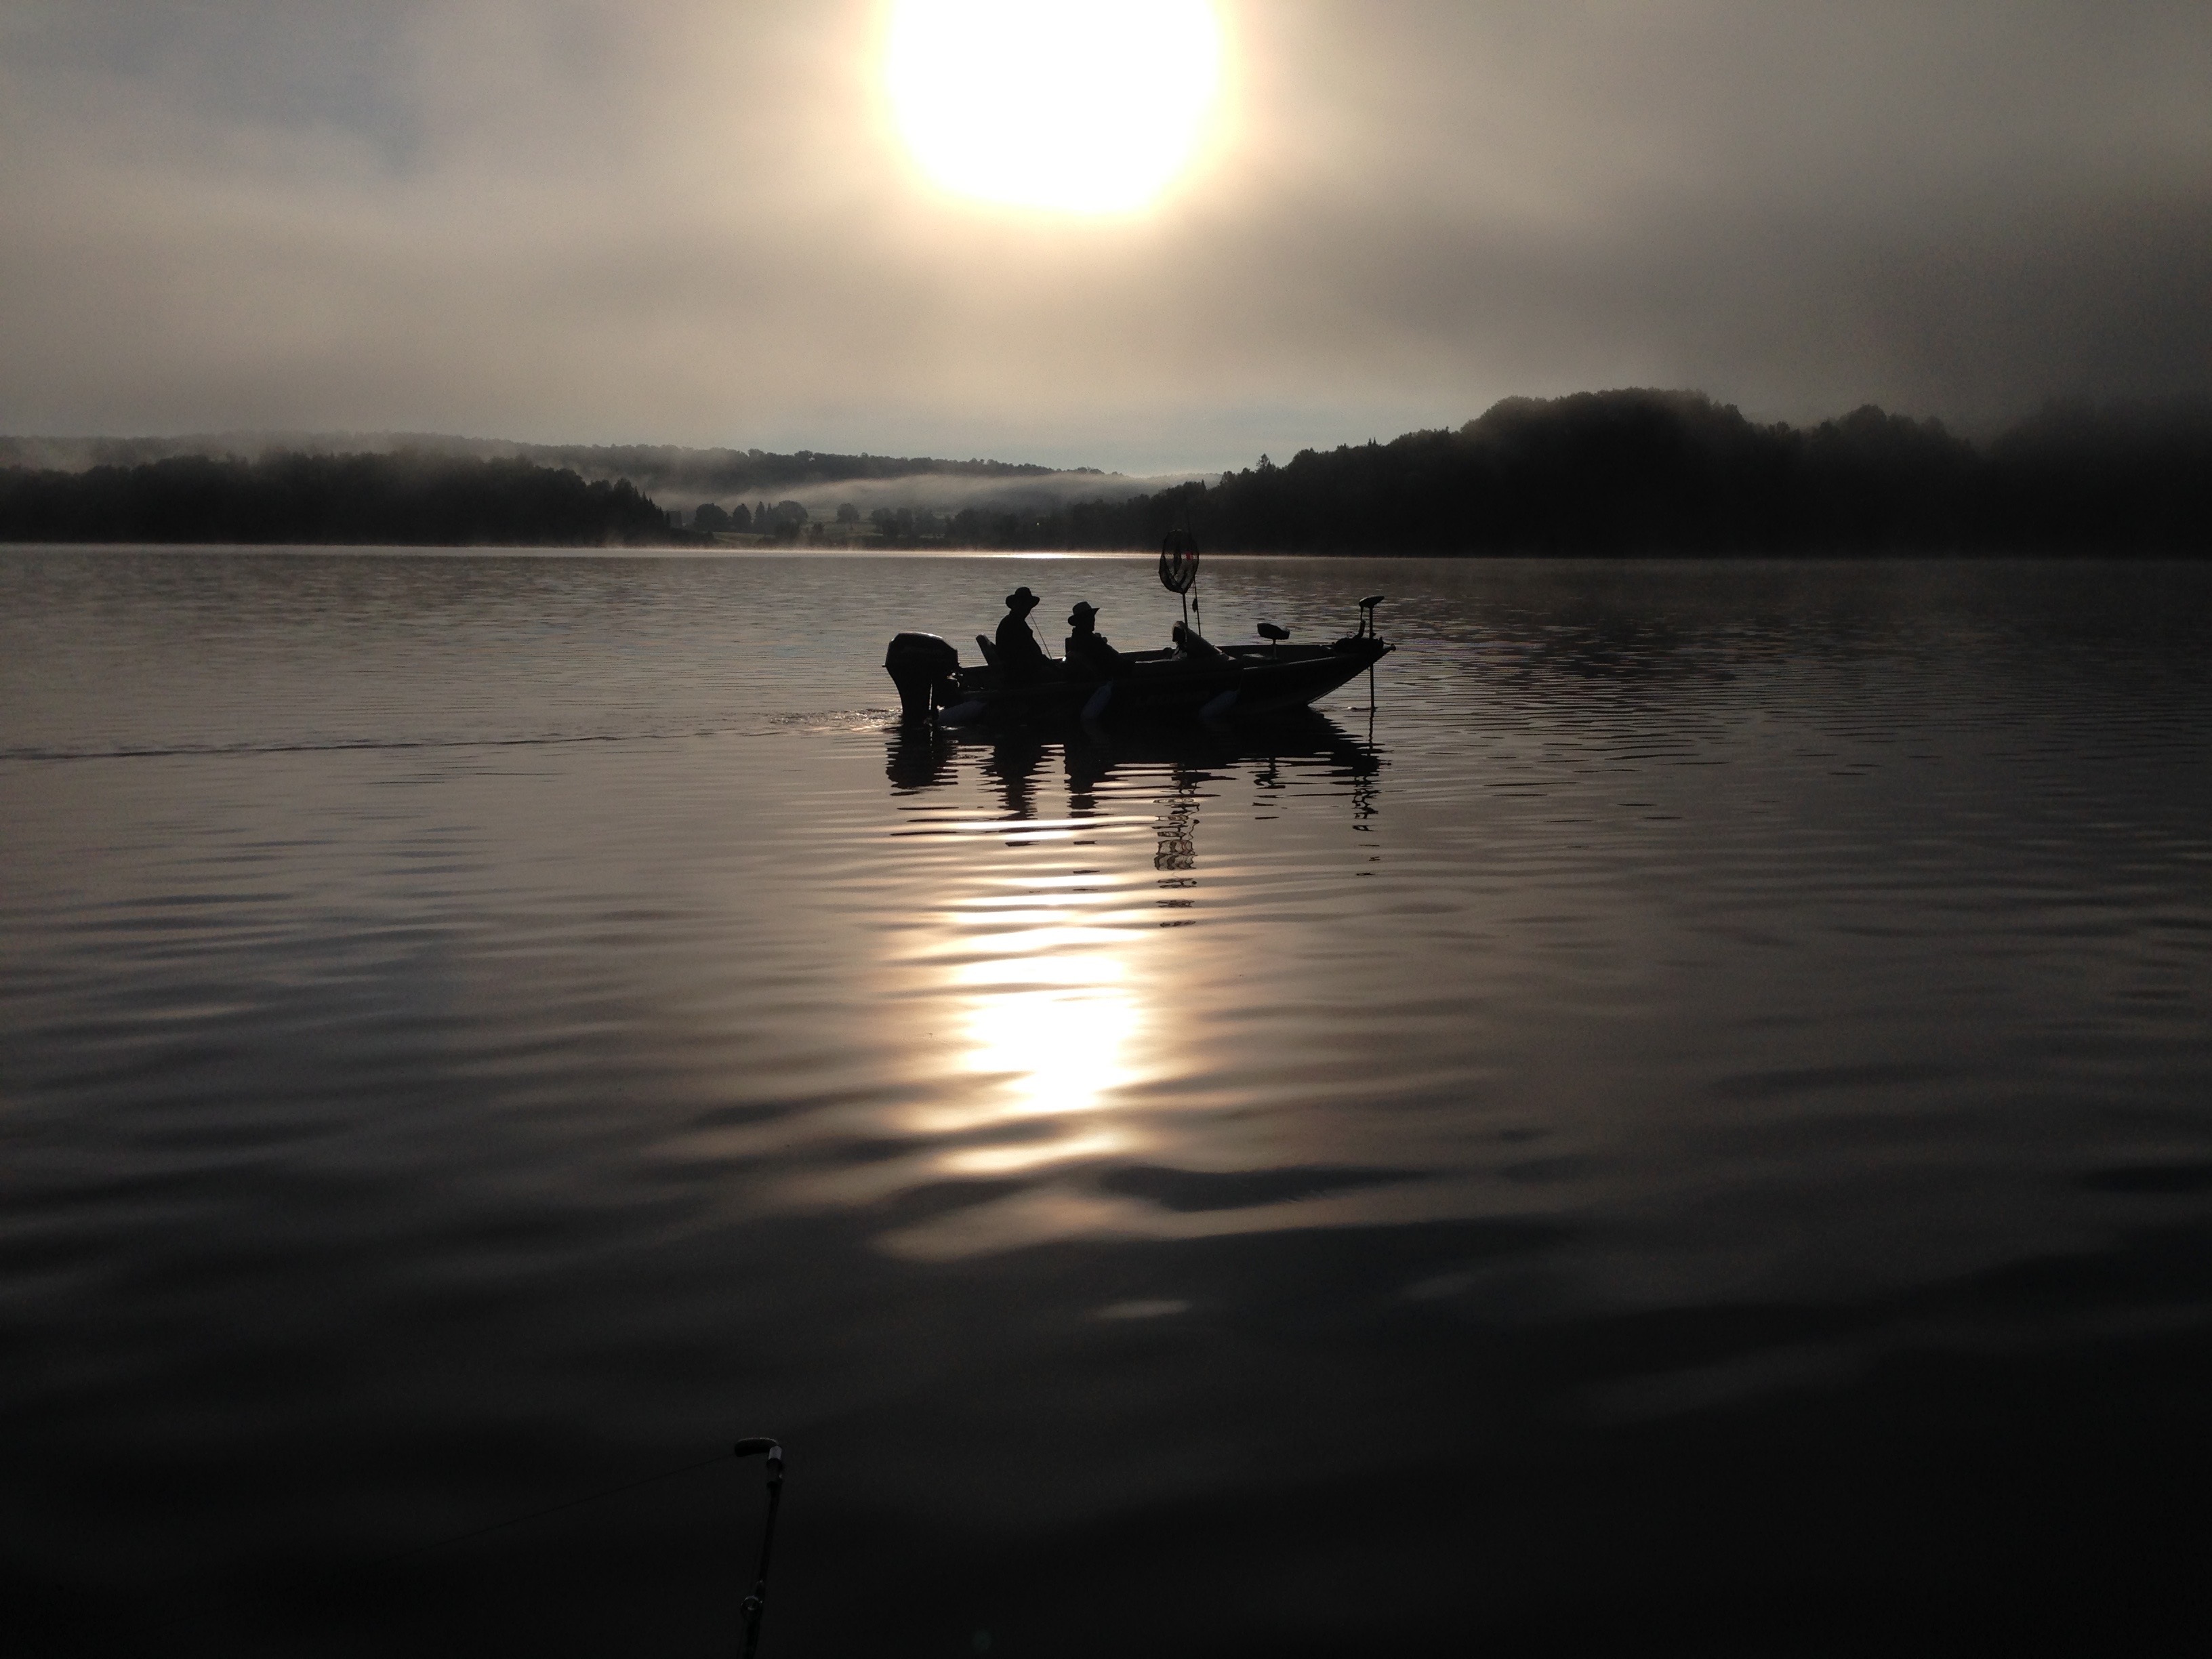
sea, water, cloud, sun, sunrise, sunset, boat, sunlight, morning, lake, dawn, dusk, evening, reflection, vehicle, darkness, boating, sunsets, atmospheric phenomenon, sunrises